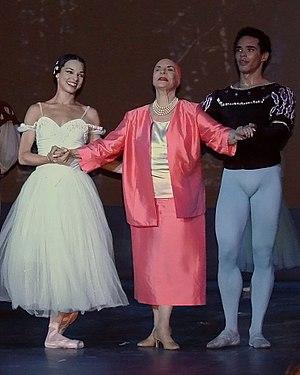
Viengsay Valdés est une ballerine et une actrice cubaine. Elle danse au Ballet national de Cuba.
Eileen Hofer est une cinéaste, journaliste indépendante et photographe suisse, née à Zurich en 1976 et établie à Genève en Suisse.